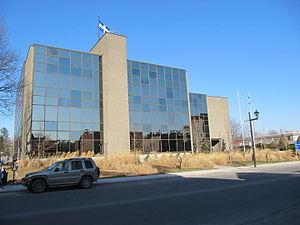
Édifice Roger-Paré de Granby - Palais de justice et centre de service (juridiction provinciale)
Roger Paré est un homme politique et syndicaliste québécois.